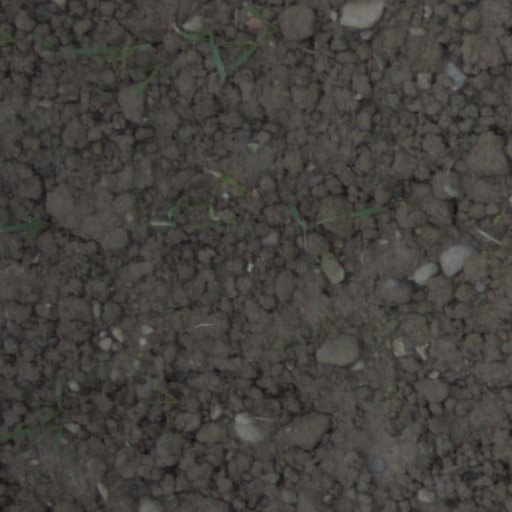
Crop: wheat